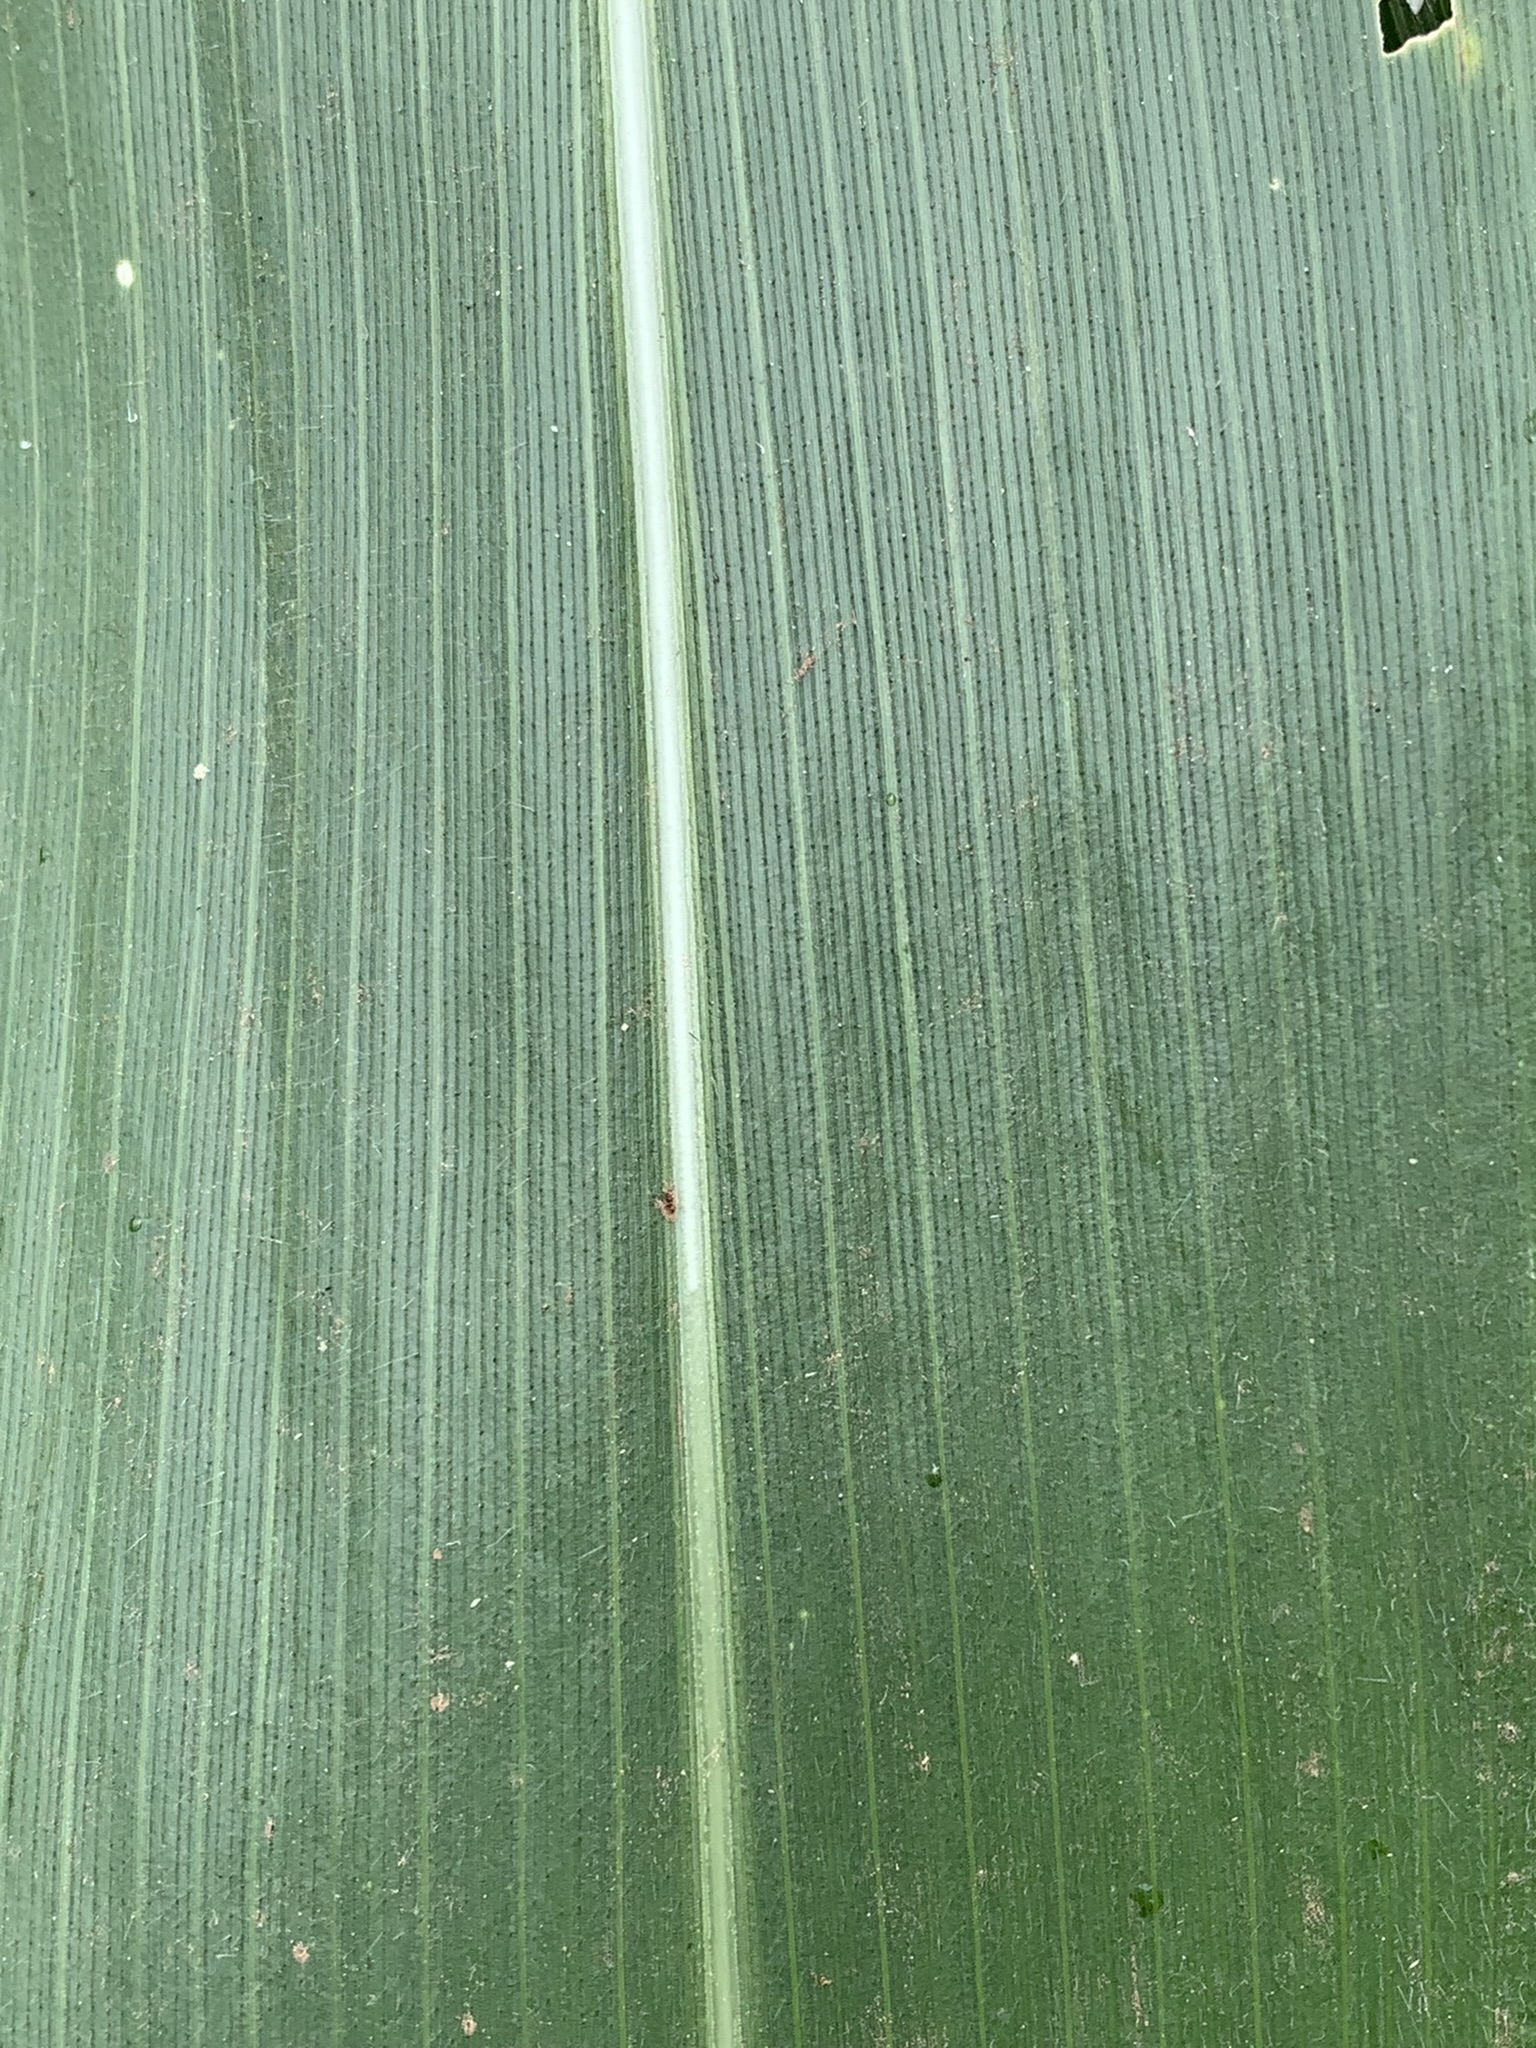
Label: Healthy